Lambton Mills

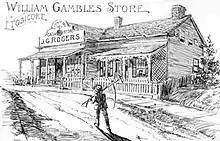
The Gamble General Store

The crossing at the Humber dates to pre-European times. It was the crossing of the 'Davenport Trail' and the 'Toronto Carrying Place' trail used by local First Nations.